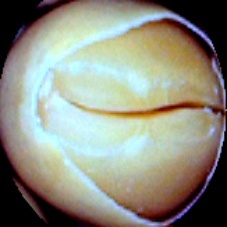
Label: Skin-damaged